Rona Bailey

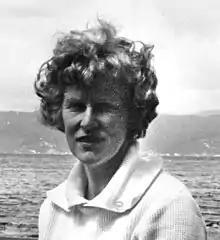
Bailey at Breaker Bay in 1963

Rona Bailey (née Stephenson; 24 December 1914 – 7 September 2005) was a New Zealand drama and dance practitioner, educationalist and activist. Bailey was influential in emerging contemporary dance and professional theatre in New Zealand. She was an activist in the anti-apartheid movement in the 1970s and 1980s, and part of Treaty of Waitangi anti-racist education that started in the mid-1980s.